Jason Walker (footballer)

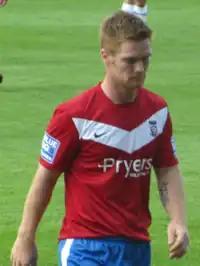
Walker playing for York City in 2011

Eight months after joining Luton, Walker signed for Conference Premier rivals York City on a two-year contract on 16 June 2011, with the officially undisclosed fee being revealed by Luton as £60,000. He scored a penalty and a 90th minute winning goal with a header on his debut, a 2–1 victory away at Ebbsfleet United in the opening game of the 2011–12 season on 13 August 2011. Walker was handed a three-match suspension after being red carded during a 0–0 draw away at former club Barrow on 19 November 2011 for a tackle on Jason Owen during stoppage time. Walker won a second FA Trophy in the 2012 Final with York at Wembley on 12 May 2012, in which the side beat Newport County 2–0. Eight days later he played in the 2–1 victory over his former club Luton in the 2012 Conference Premier play-off final at Wembley, seeing York return to the Football League after an eight-year absence with promotion to League Two.